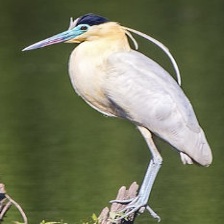
Species: CAPPED HERON
Scientific name: PILHERODIUS PILEATUS
ImageNet parent category: little_blue_heron